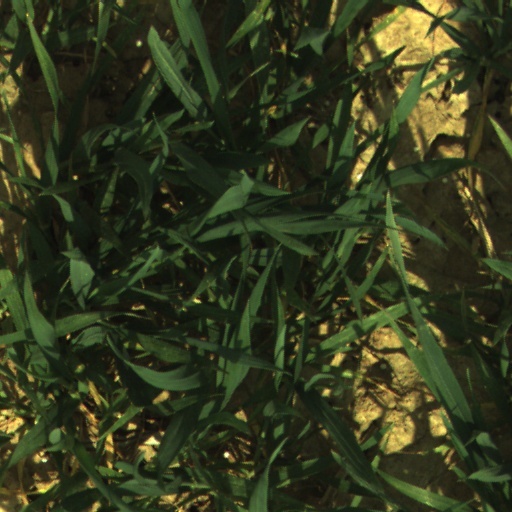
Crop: wheat